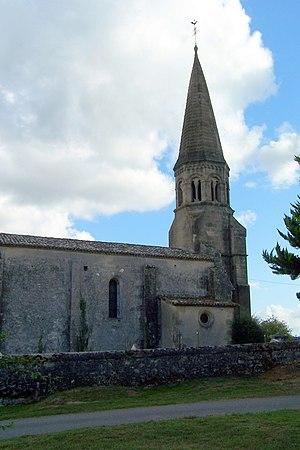
Église Saint-Cibard de Coutures (Gironde, France)
L'église Saint-Cibard est une église catholique située sur la commune de Coutures, dans le département de la Gironde, en France.
Coutures, aussi nommée Coutures-sur-Drot de façon non officielle, est une commune du Sud-Ouest de la France, située dans le département de la Gironde, dans l'Entre-deux-Mers, en région Nouvelle-Aquitaine.